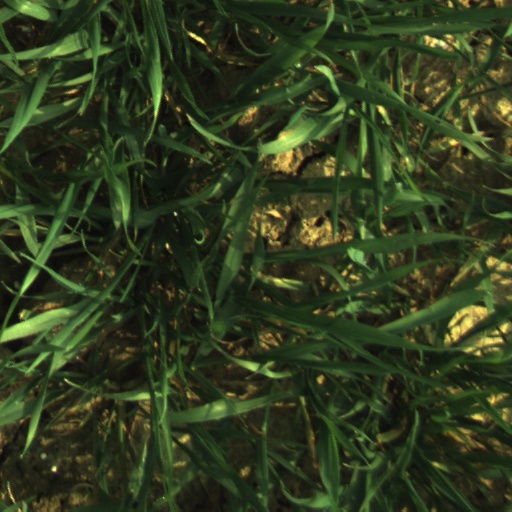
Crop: wheat